Gull Rock Light Station

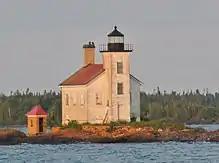
Gull Rock light station in 2017 (note Bald Eagles on chimney)

The Gull Rock Light includes both the light tower and an attached keeper's house. The tower is constructed of brick, and measures high with internal stairs. The lantern is iron with ten sides and vertical bars. The original lens was a Fourth Order Fresnel lens manufactured by Barbier and Fenestre of Paris. The original lens was replaced by a acrylic lens; this lens continues to function in the light. The keeper's house is a two-story structure, constructed of brick with a gable roof. The house has suffered severe interior deterioration because of the length of time it has been abandoned. It formerly had a dormer, which is now missing. A brick outhouse is also on site and survives to this day.